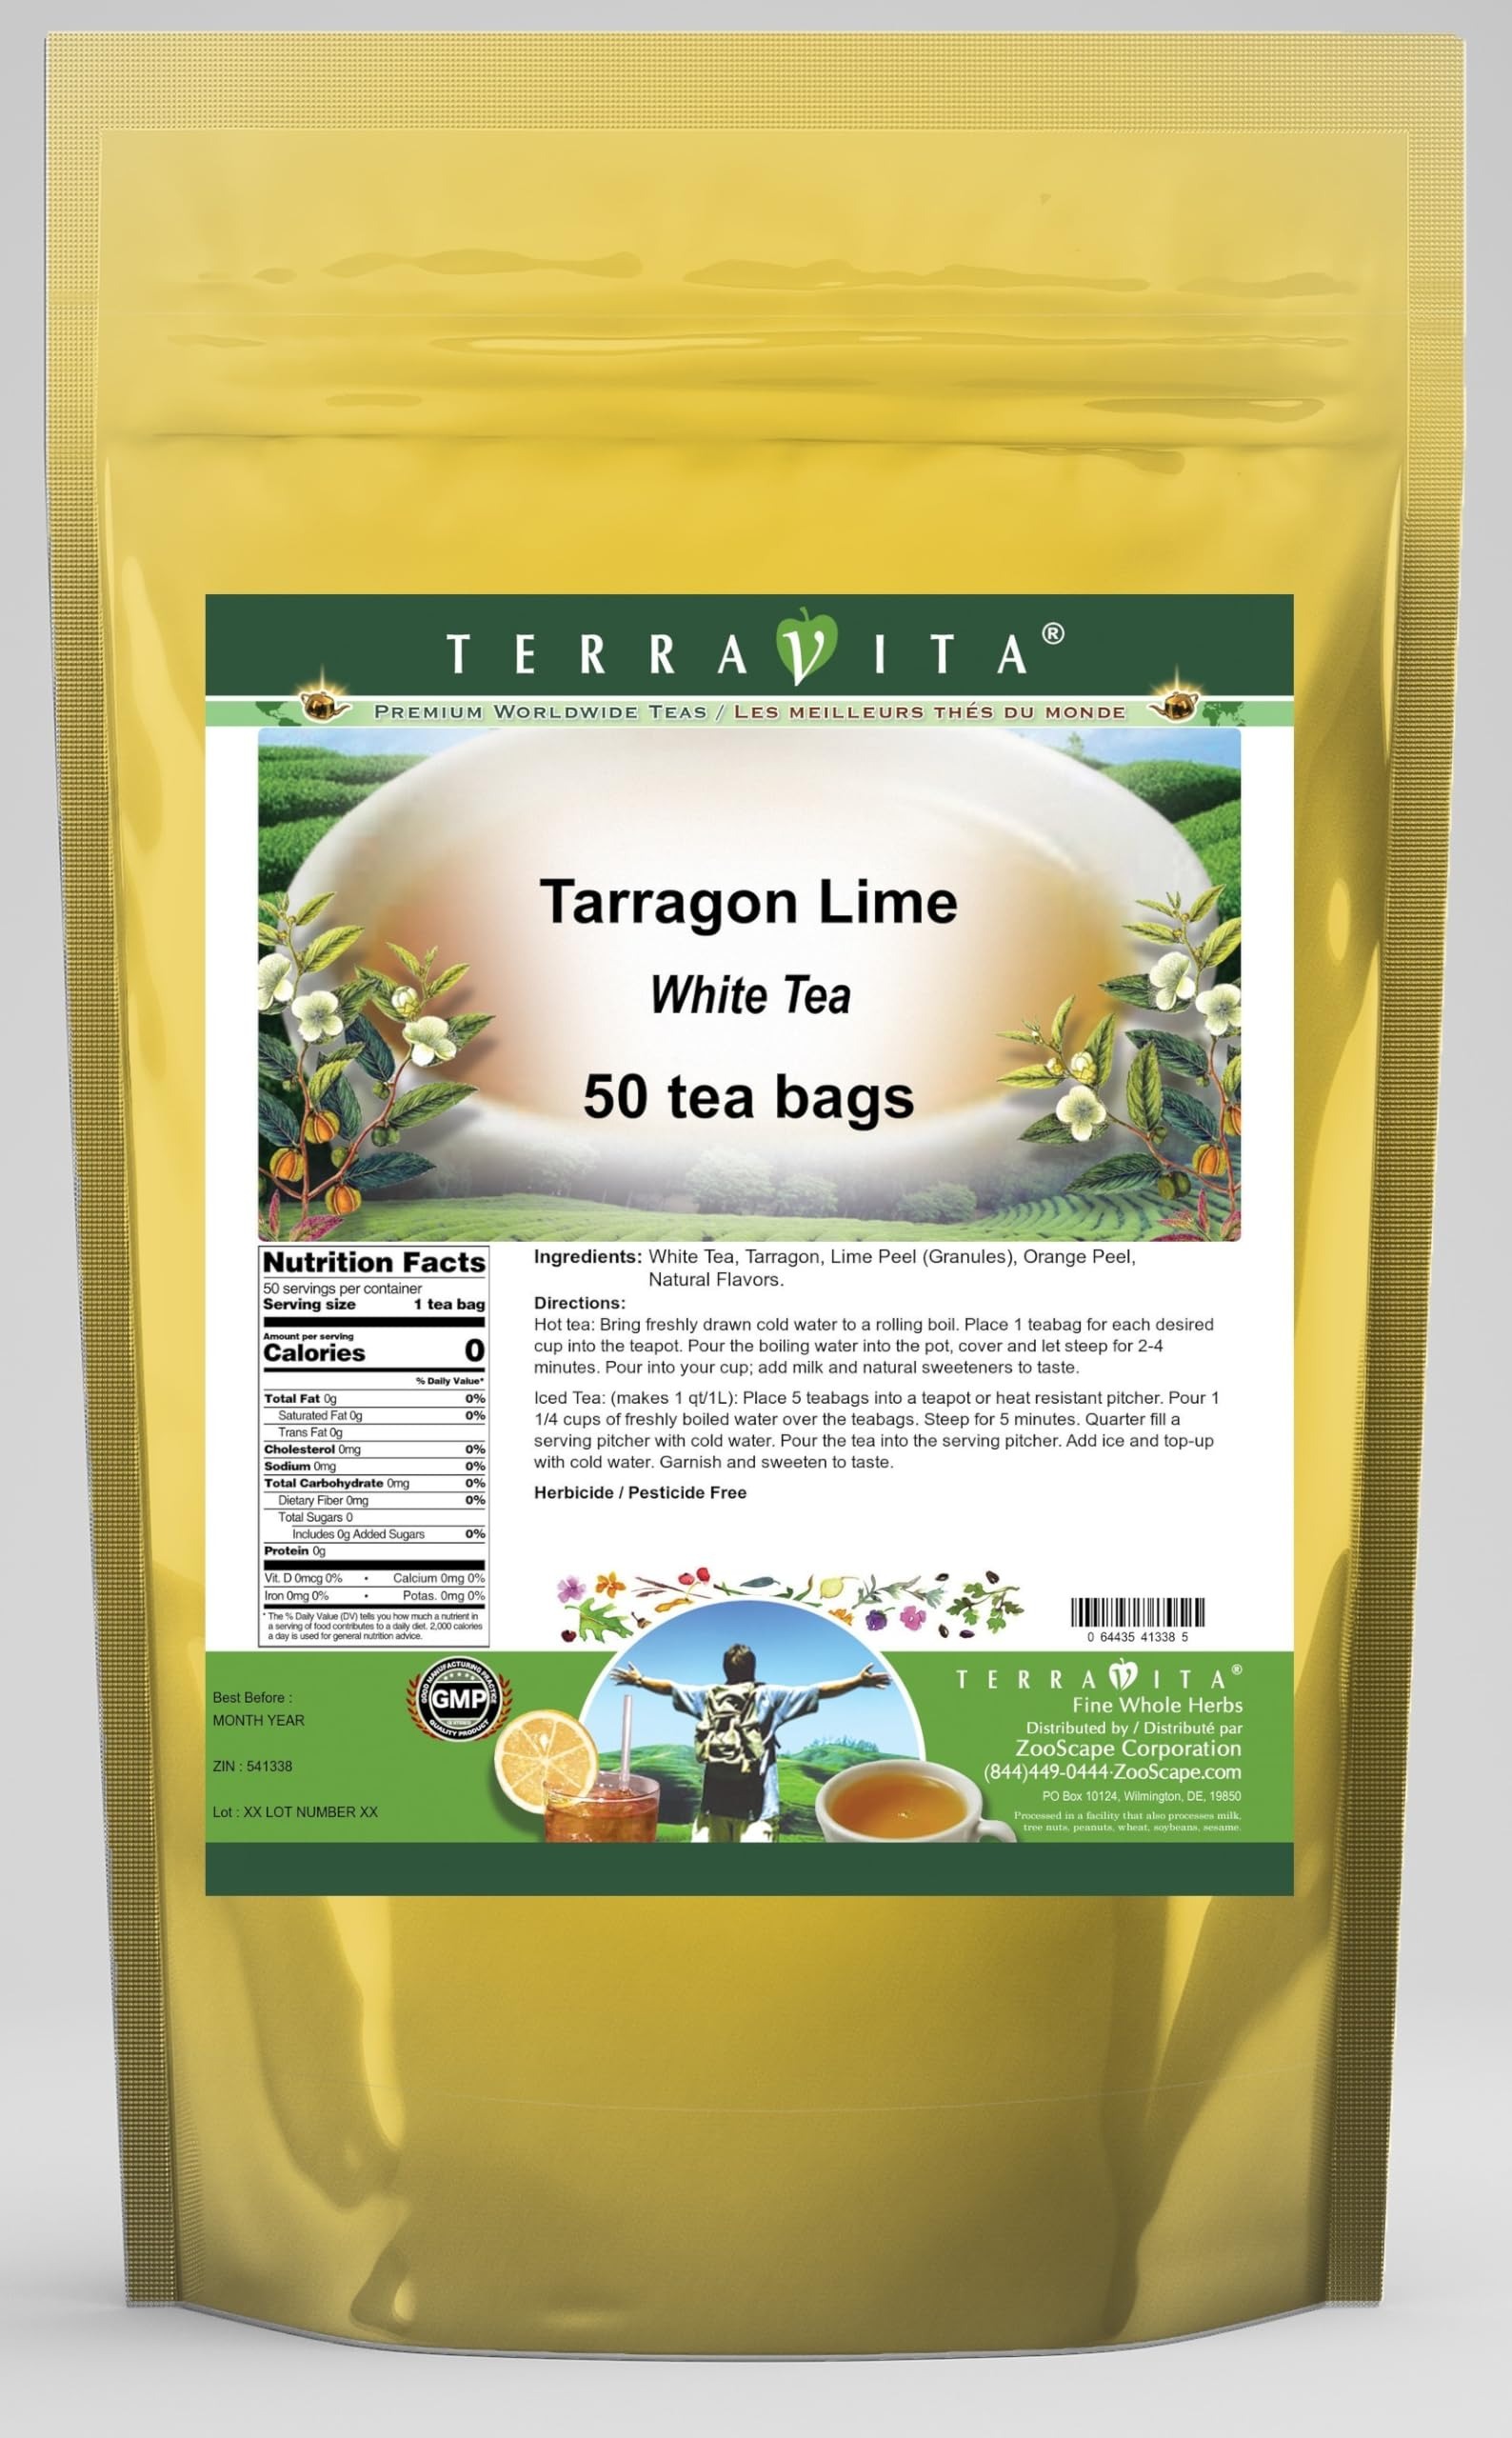
Item Name: Tarragon Lime White Tea (50 tea bags, ZIN: 541338) - 3 Pack
Bullet Point 1: Our Tarragon Lime White Tea is a mouth-watering flavored White tea with Tarragon, Lime Peel and Orange Peel that you can enjoy all year round! The aroma and Tarragon Lime flavor is a delight! - Ingredients: White tea, Tarragon, Lime Peel, Orange Peel and Natural Tarragon Lime Flavor.
Bullet Point 2: No fillers.
Bullet Point 3: Manufacturer: TerraVita
Bullet Point 4: Size: 50 tea bags
Bullet Point 5: White Tea Bags - Packed in a convenient upright pouch!
Product Description: Our Tarragon Lime White Tea is a mouth-watering flavored White tea with Tarragon, Lime Peel and Orange Peel that you can enjoy all year round! The aroma and Tarragon Lime flavor is a delight! - Ingredients: White tea, Tarragon, Lime Peel, Orange Peel and Natural Tarragon Lime Flavor. - Hot tea brewing method: Bring freshly drawn cold water to a rolling boil. Place 1 teabag for each desired cup into the teapot. Pour the boiling water into the pot, cover and let steep for 2-4 minutes. Pour into your cup; add milk and natural sweeteners to taste. - Iced tea brewing method: (to make 1 liter/quart): Place 5 teabags into a teapot or heat resistant pitcher. Pour 1 1/4 cups of freshly boiled water over the teabags. Steep for 5 minutes. Quarter fill a serving pitcher with cold water. Pour the tea into the serving pitcher. Add ice and top-up with cold water. Garnish and sweeten to taste. - TerraVita is an exclusive line of premium-quality, natural source products that use only the finest, purest and most potent ingredients found around the world. TerraVita is hallmarked by the highest possible standards of purity, potency, stability and freshness. All of our products are prepared with the highest elements of quality control, from raw materials through the entire manufacturing process, up to and including the moment that the bottles or bags are sealed for freshness and shipped out to you. Our highest possible standards are certified by independent laboratories and backed by our personal guarantee. - TerraVita exists to meet and ensure your family's health and wellness without the harmful effects of chemicals and health products. We strive to make all of our products affordable and reliable and are constantly searching the market to maintain our affordability and to look for new wa
Value: 150.0
Unit: Count

Price: 126.3